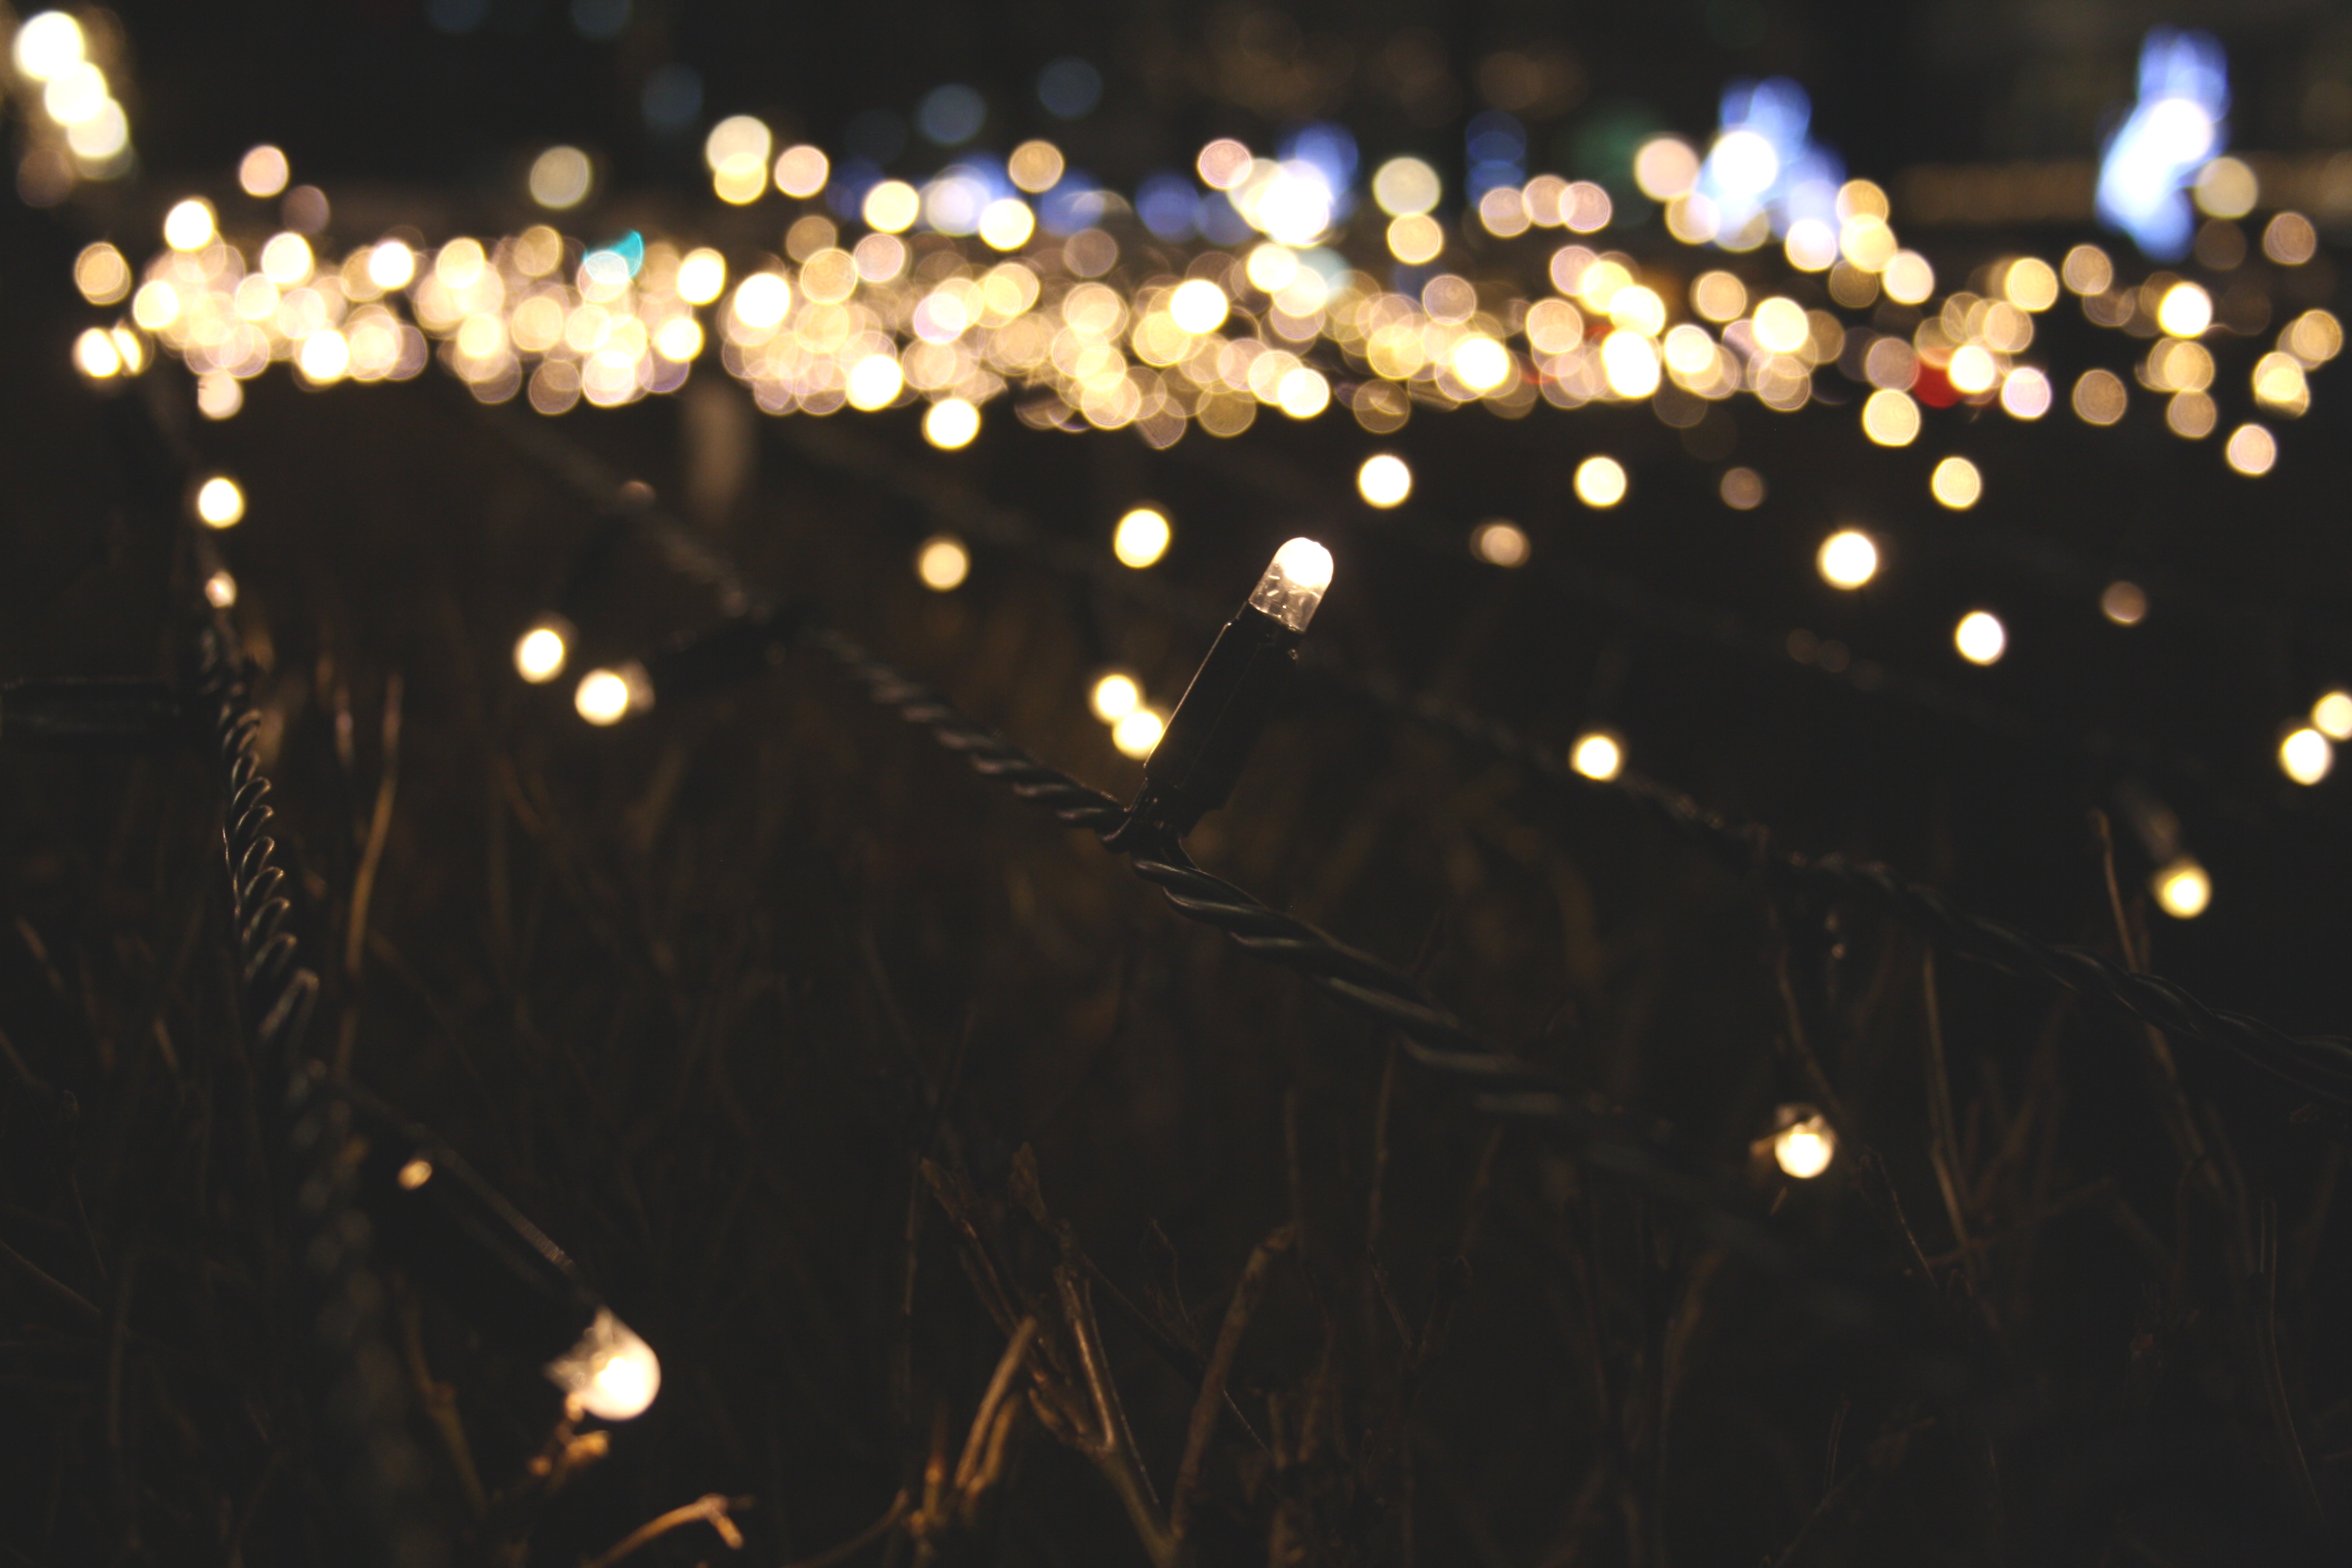
light, bokeh, blur, night, sunlight, flower, dark, sparkler, decoration, darkness, black, lighting, close up, focus, shining, macro photography, christmas lights, luminescence